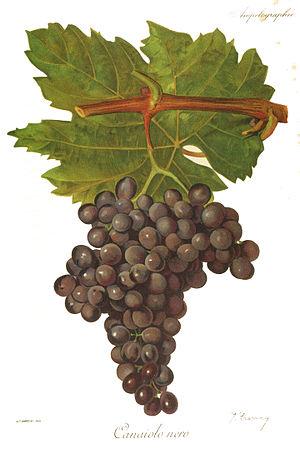
Cépage Canaiolo nero par Viala et Vermorel